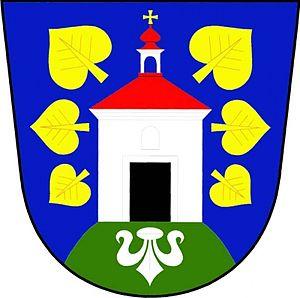
Chlum est une commune du district de Plzeň-Sud, dans la région de Plzeň, en République tchèque. Sa population s'élevait à 234 habitants en 2019.